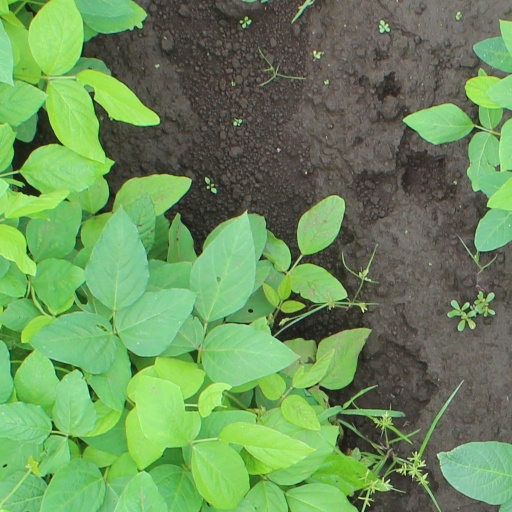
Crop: soybean